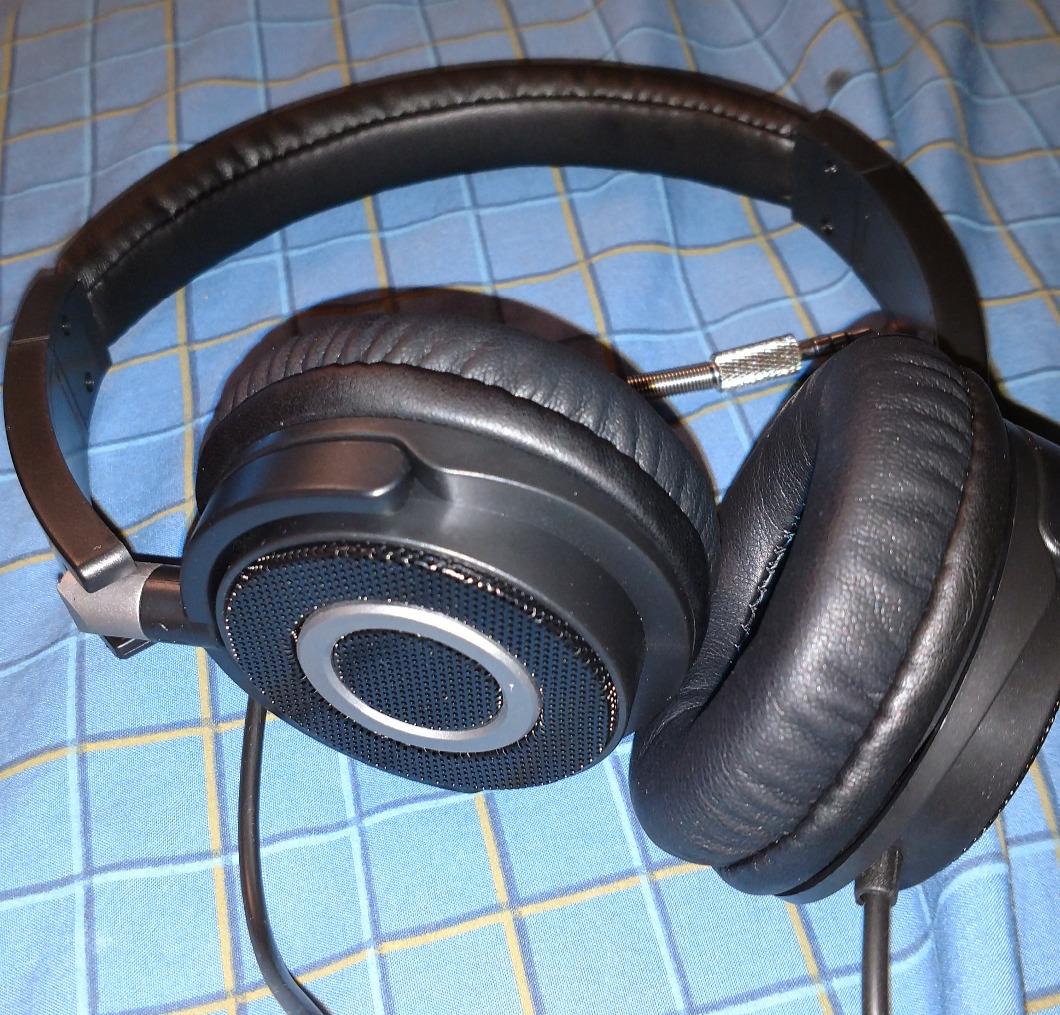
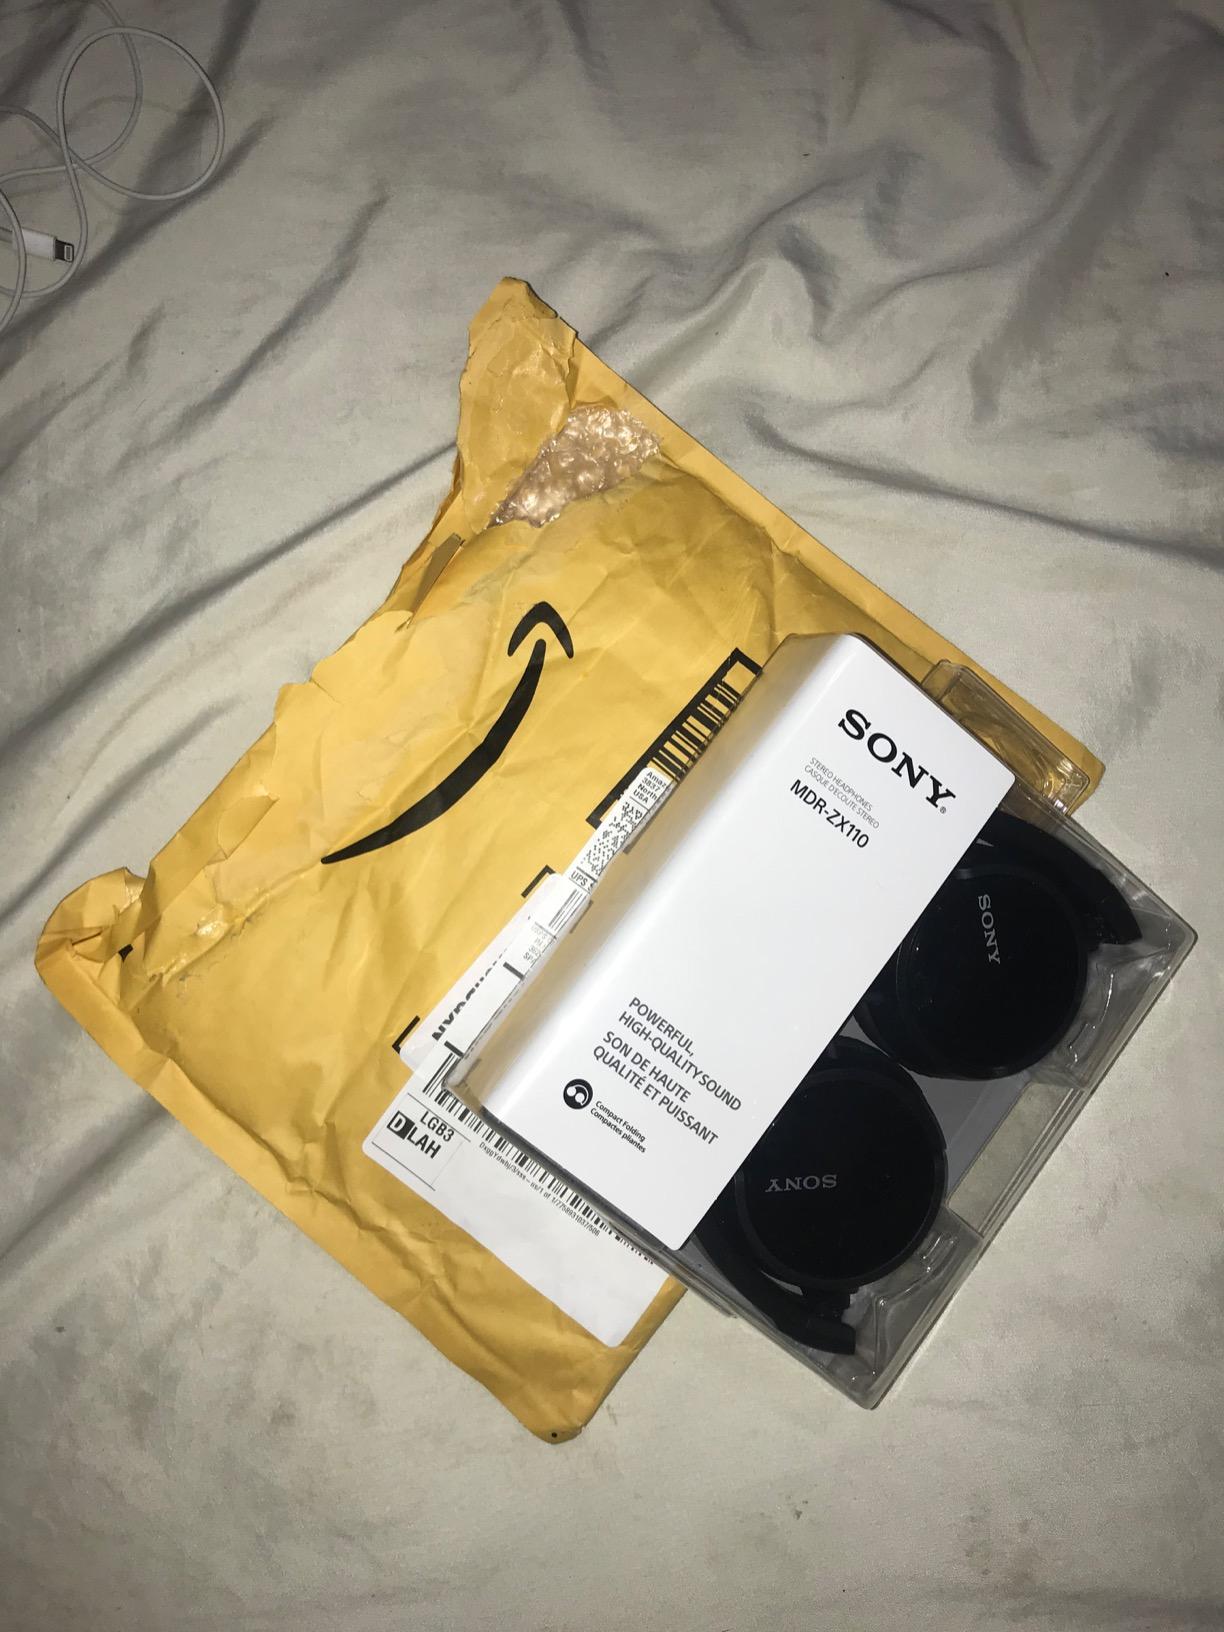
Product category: headphones
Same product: no